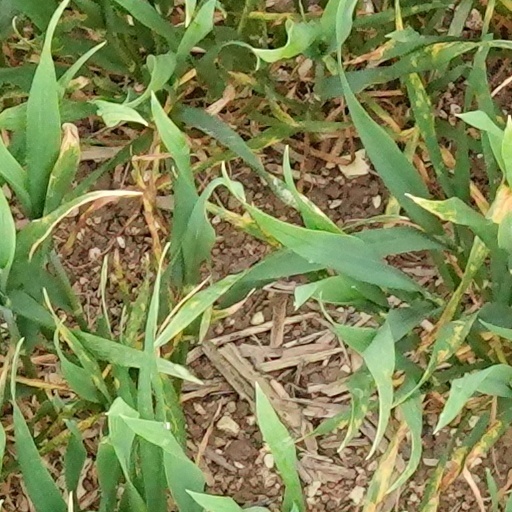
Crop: wheat